Fan coil unit

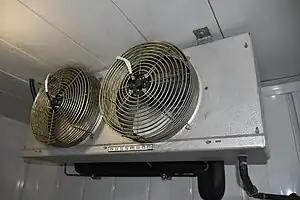
Refrigerant based Fan-Coil Unit. Other variants utilize a chilled, or heated water loop for space cooling, or heating, respectively.

A fan coil unit (FCU), also known as a Vertical Fan Coil Unit (VFCU), is a device consisting of a heat exchanger (coil) and a fan. FCUs are commonly used in HVAC systems of residential, commercial, and industrial buildings that use ducted split air conditioning or central plant cooling. FCUs are typically connected to ductwork and a thermostat to regulate the temperature of one or more spaces and to assist the main air handling unit for each space if used with chillers. The thermostat controls the fan speed and/or the flow of water or refrigerant to the heat exchanger using a control valve.